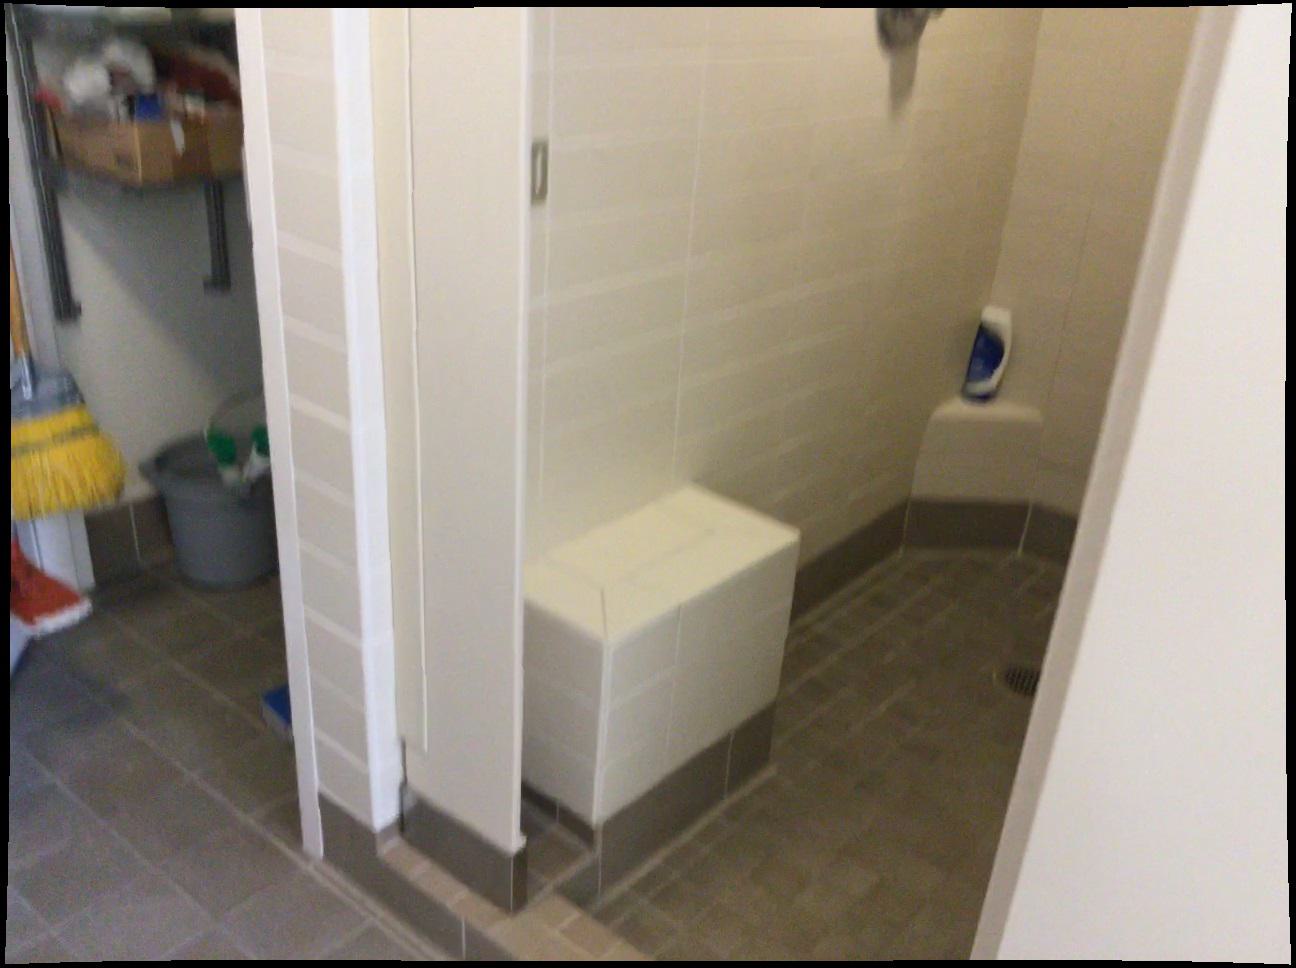
Question: In the image, there is the doorframe. Pinpoint several points within the vacant space situated right of the doorframe from the camera's perspective. Your final answer should be formatted as a list of tuples, i.e. [(x1, y1), ...], where each tuple contains the x and y coordinates of a point satisfying the conditions above. The coordinates should be between 0 and 1, indicating the normalized pixel locations of the points.
Answer: [(0.350, 0.585), (0.325, 0.567), (0.344, 0.624), (0.319, 0.603), (0.339, 0.666), (0.312, 0.645), (0.333, 0.715), (0.326, 0.770), (0.469, 0.986), (0.427, 0.943), (0.388, 0.904), (0.353, 0.867), (0.319, 0.833), (0.384, 0.988), (0.346, 0.945), (0.309, 0.905)]